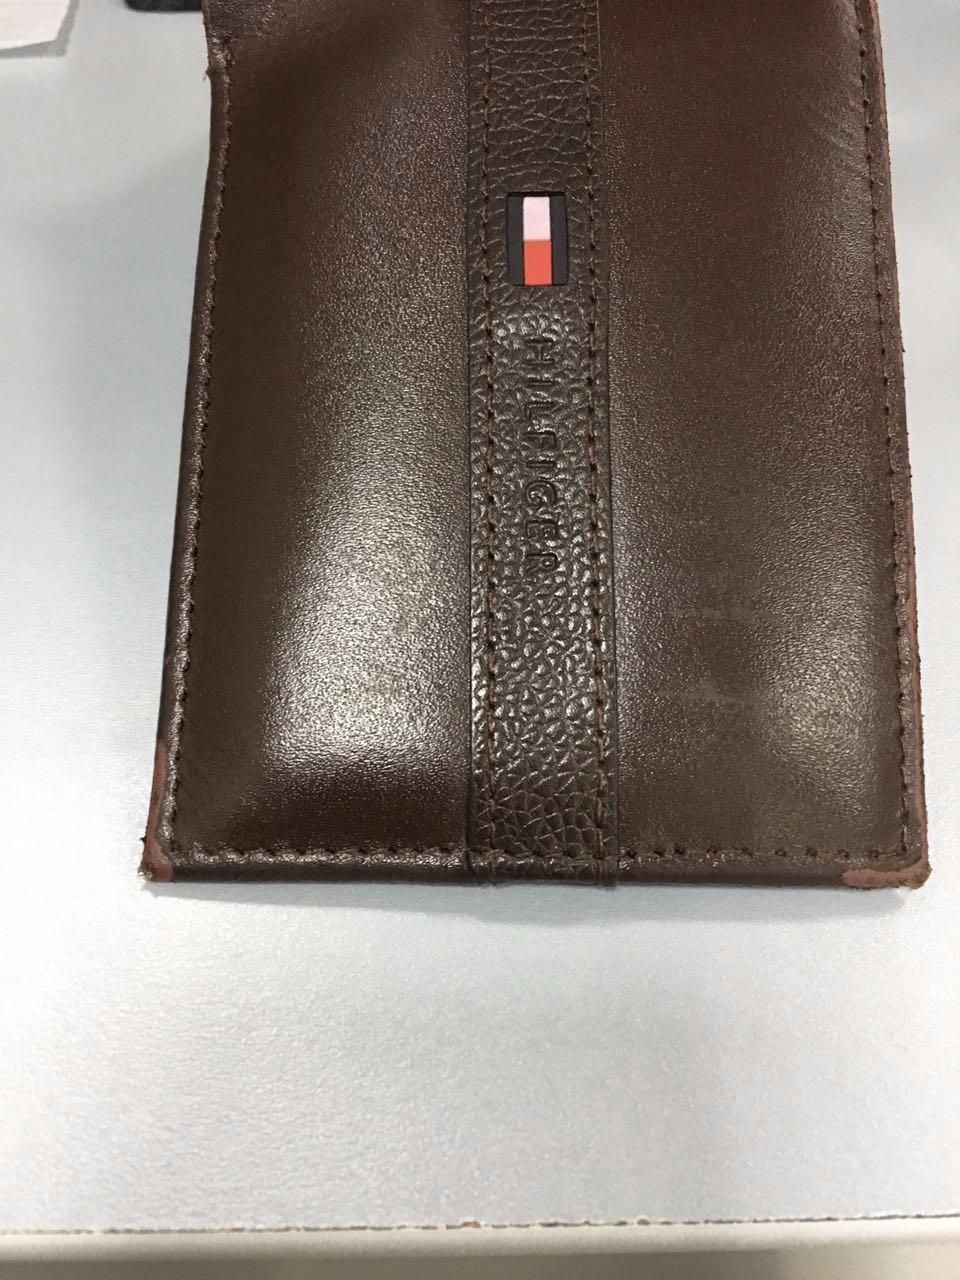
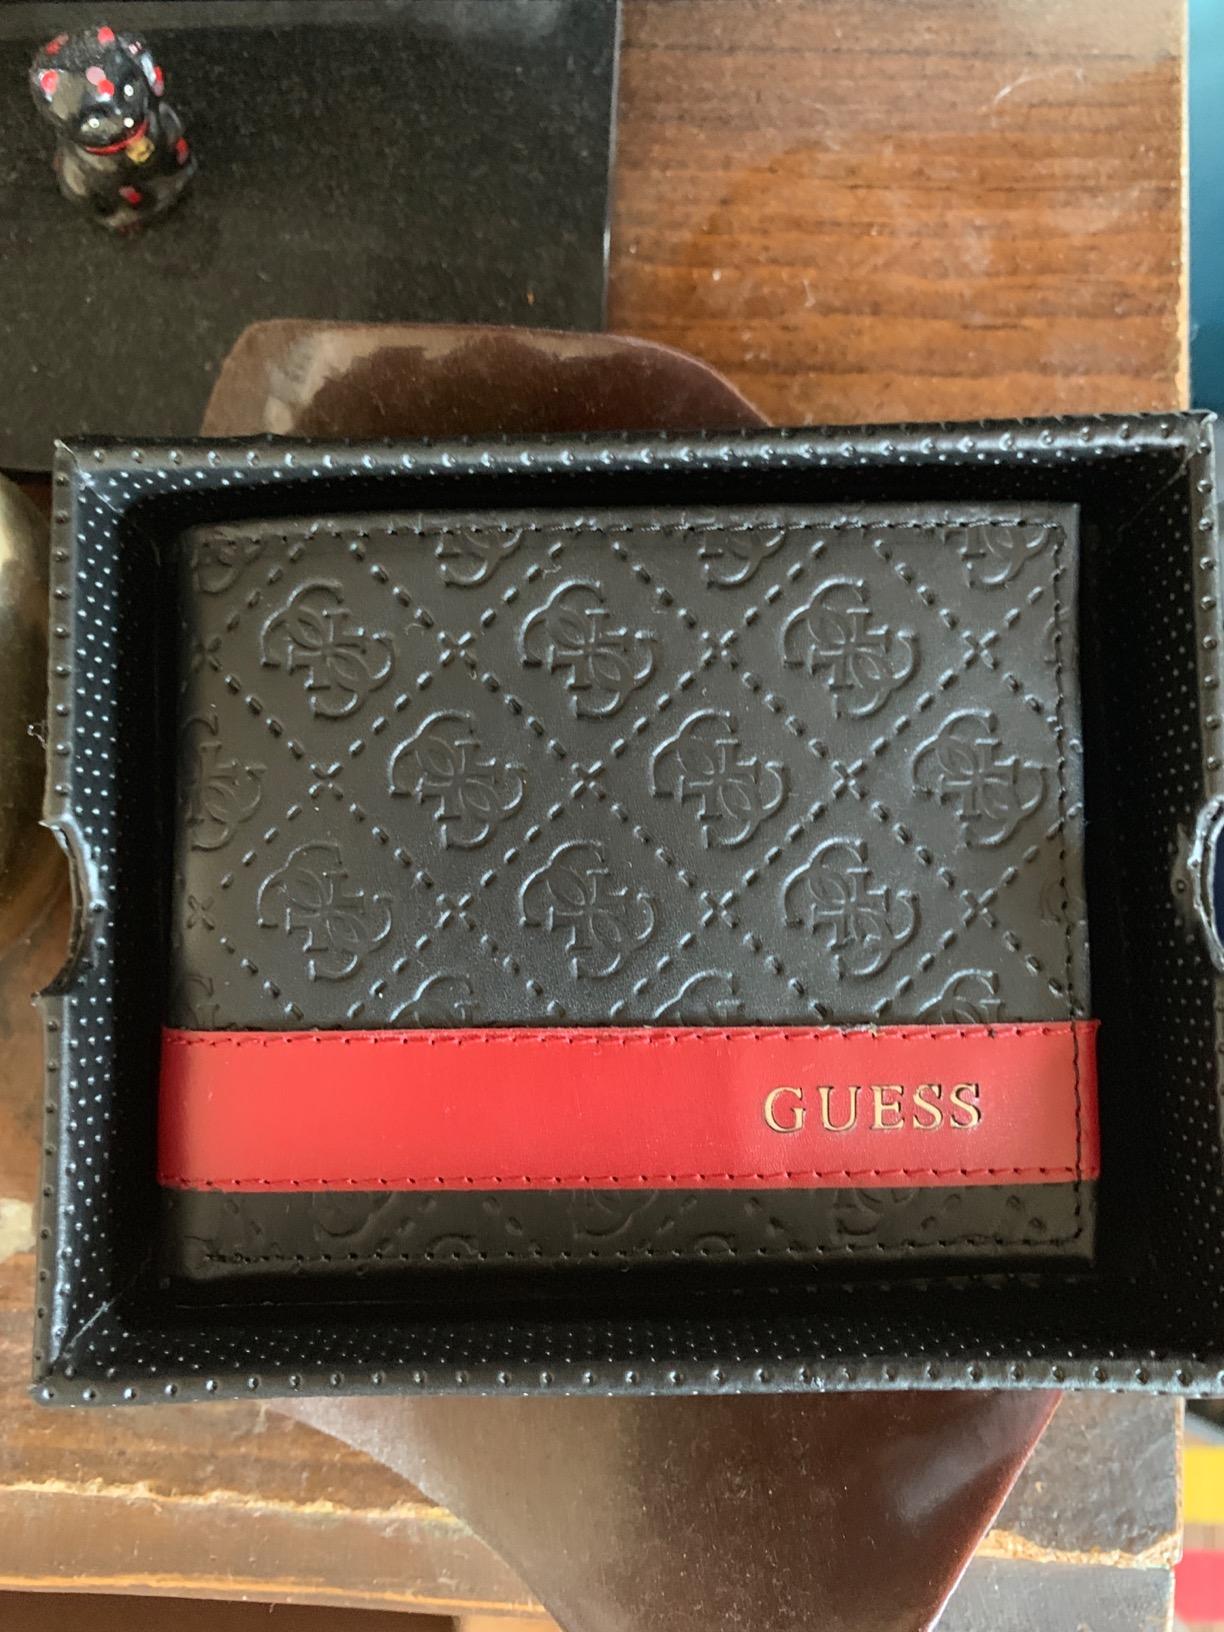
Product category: accessories_wallet
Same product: no